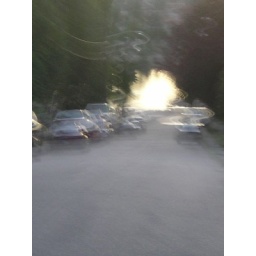
street ending in water